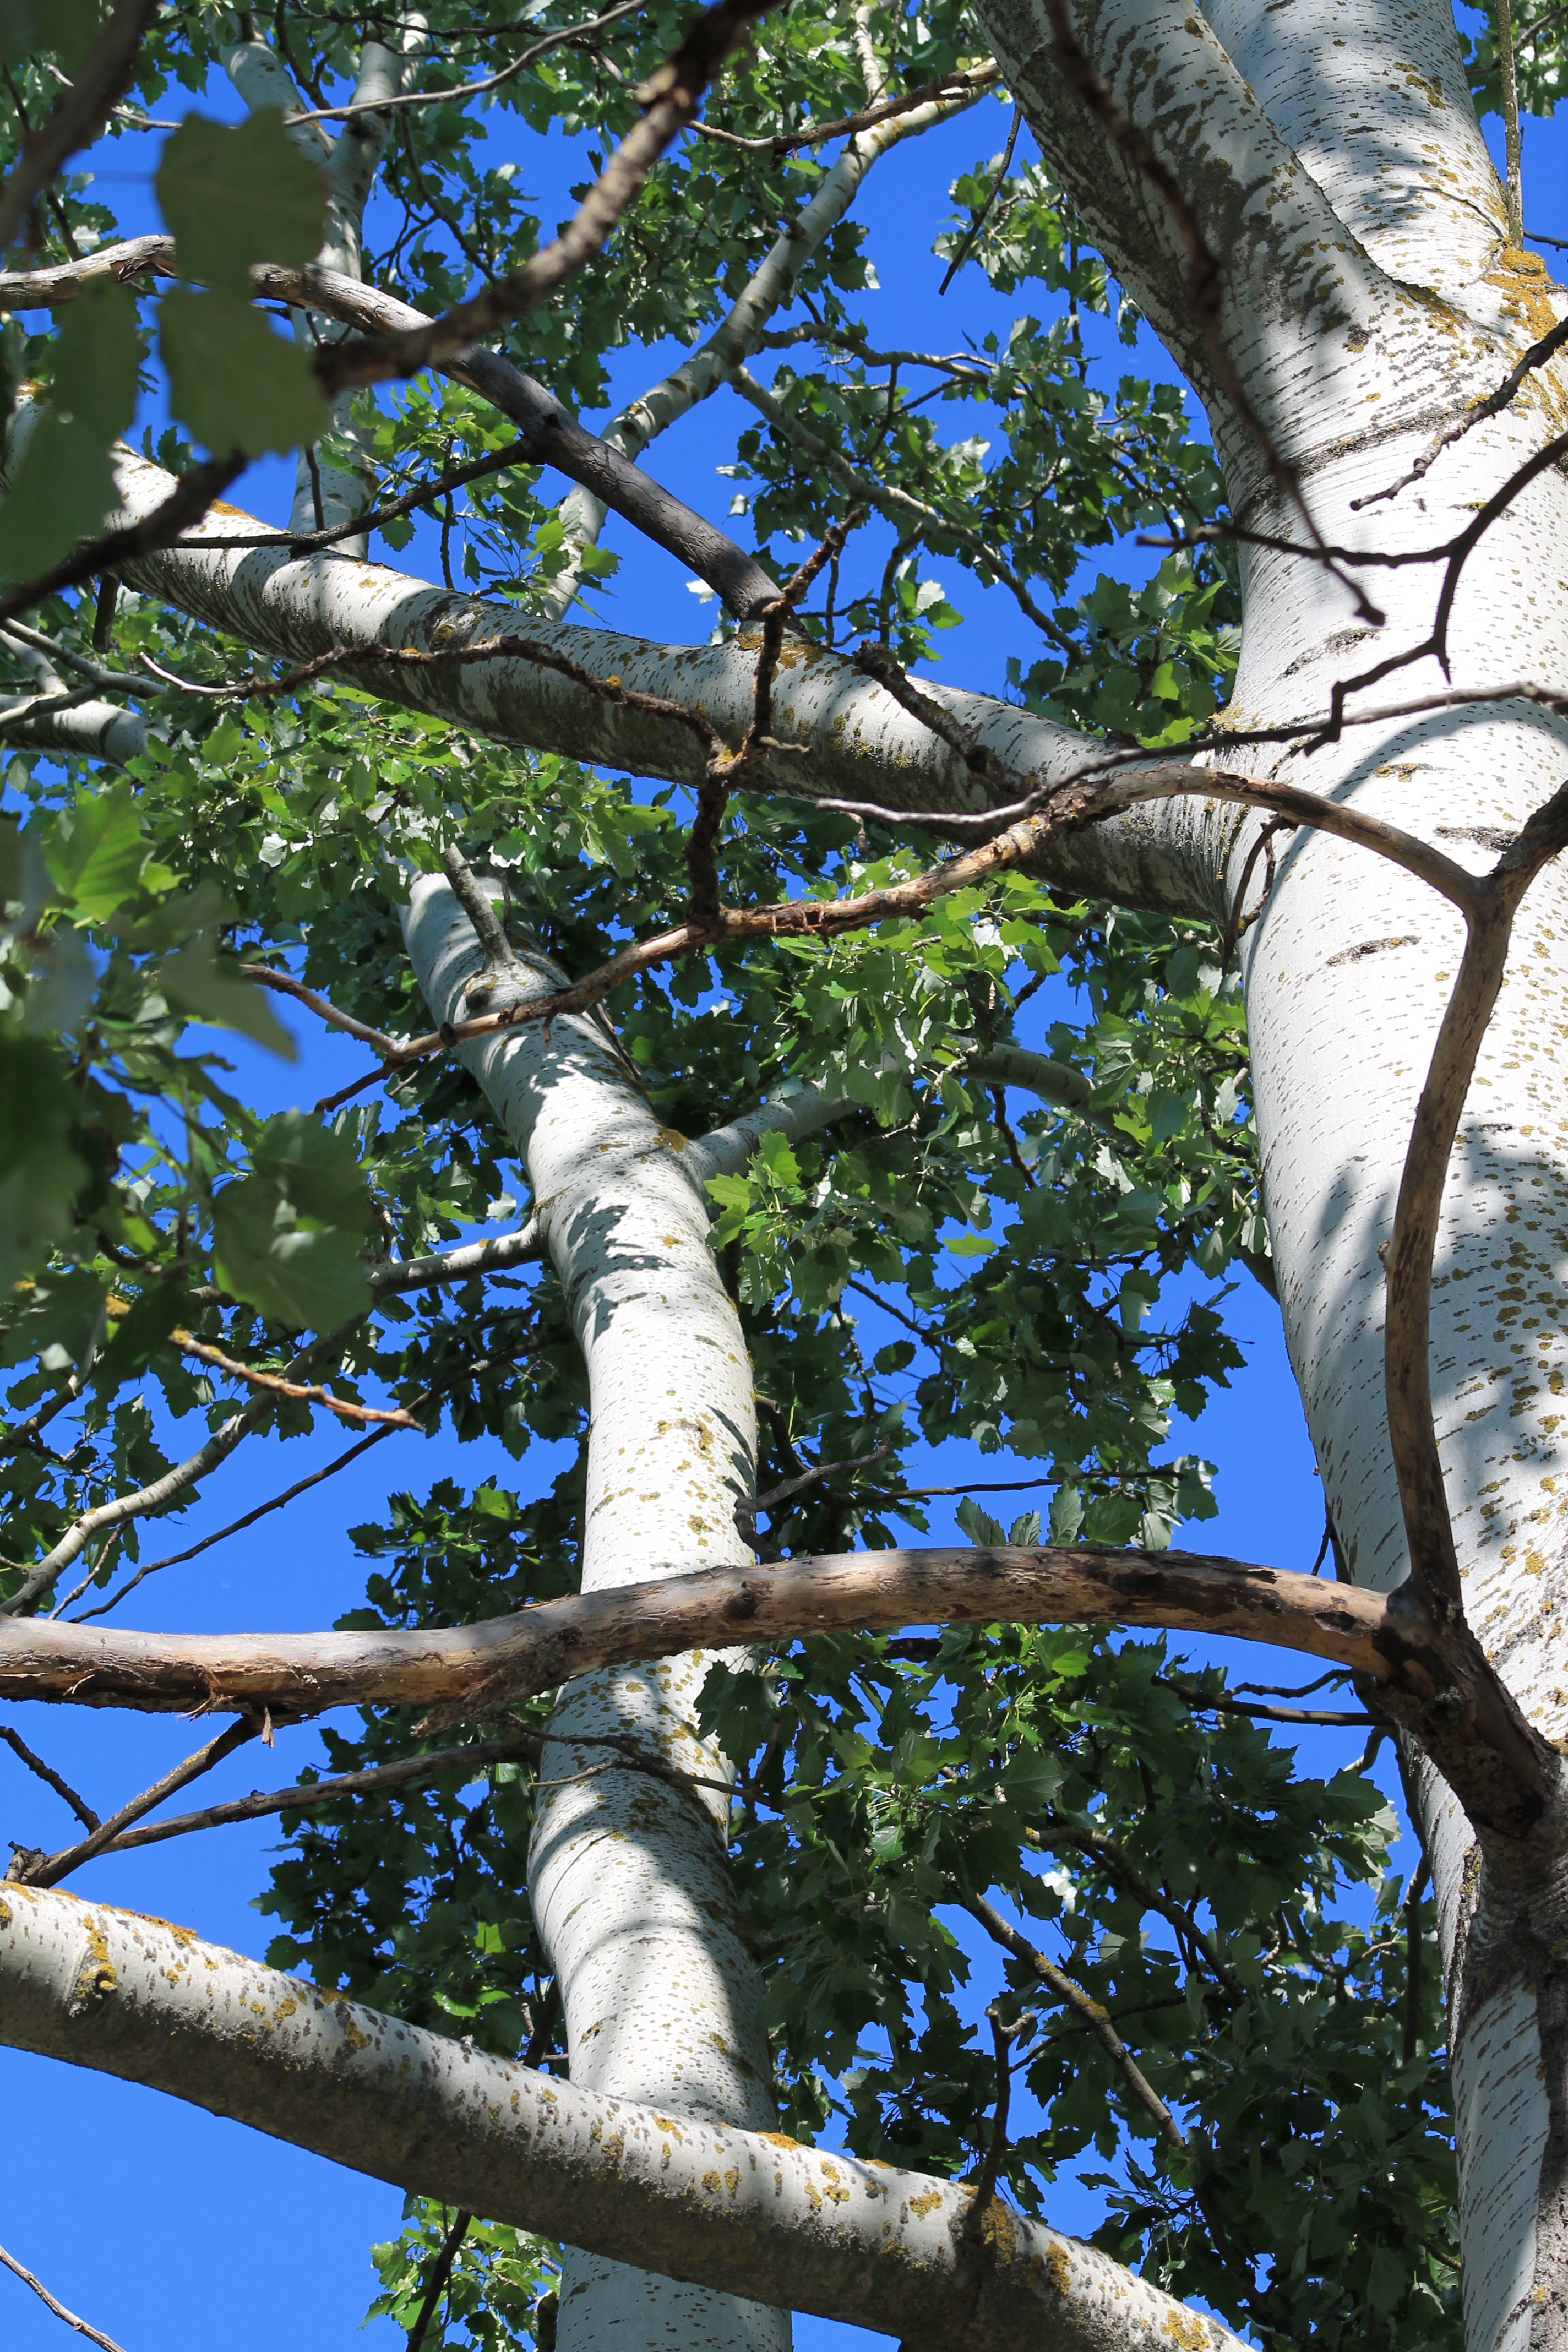
tree, nature, branch, blossom, plant, wood, sunlight, leaf, flower, trunk, foliage, spring, birch, autumn, botany, blue, garden, flora, season, flowering plant, woody plant, land plant